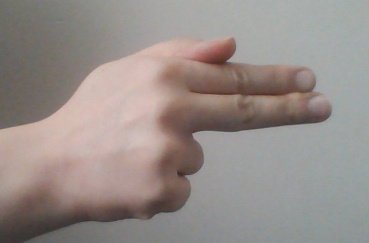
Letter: ghain